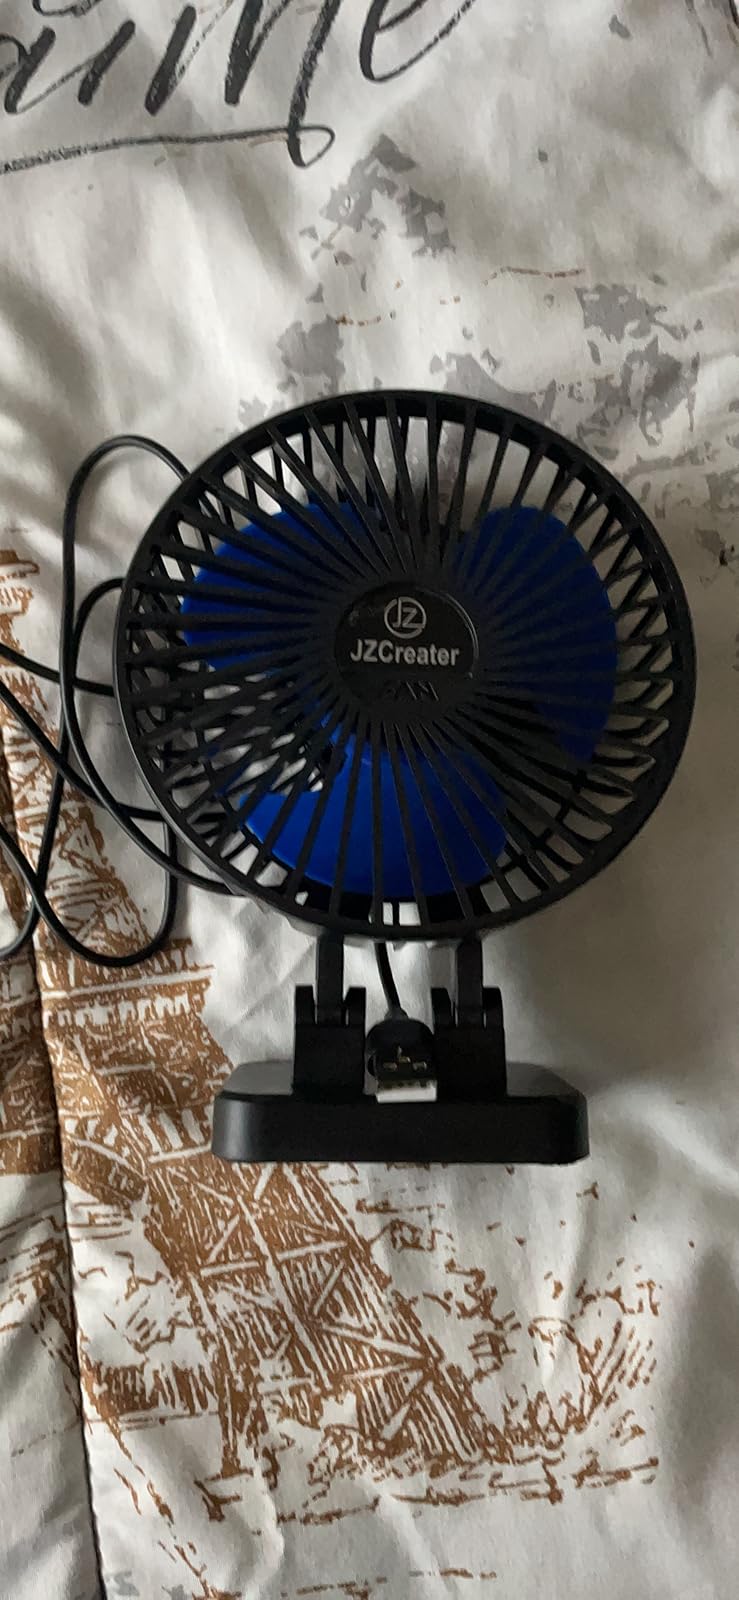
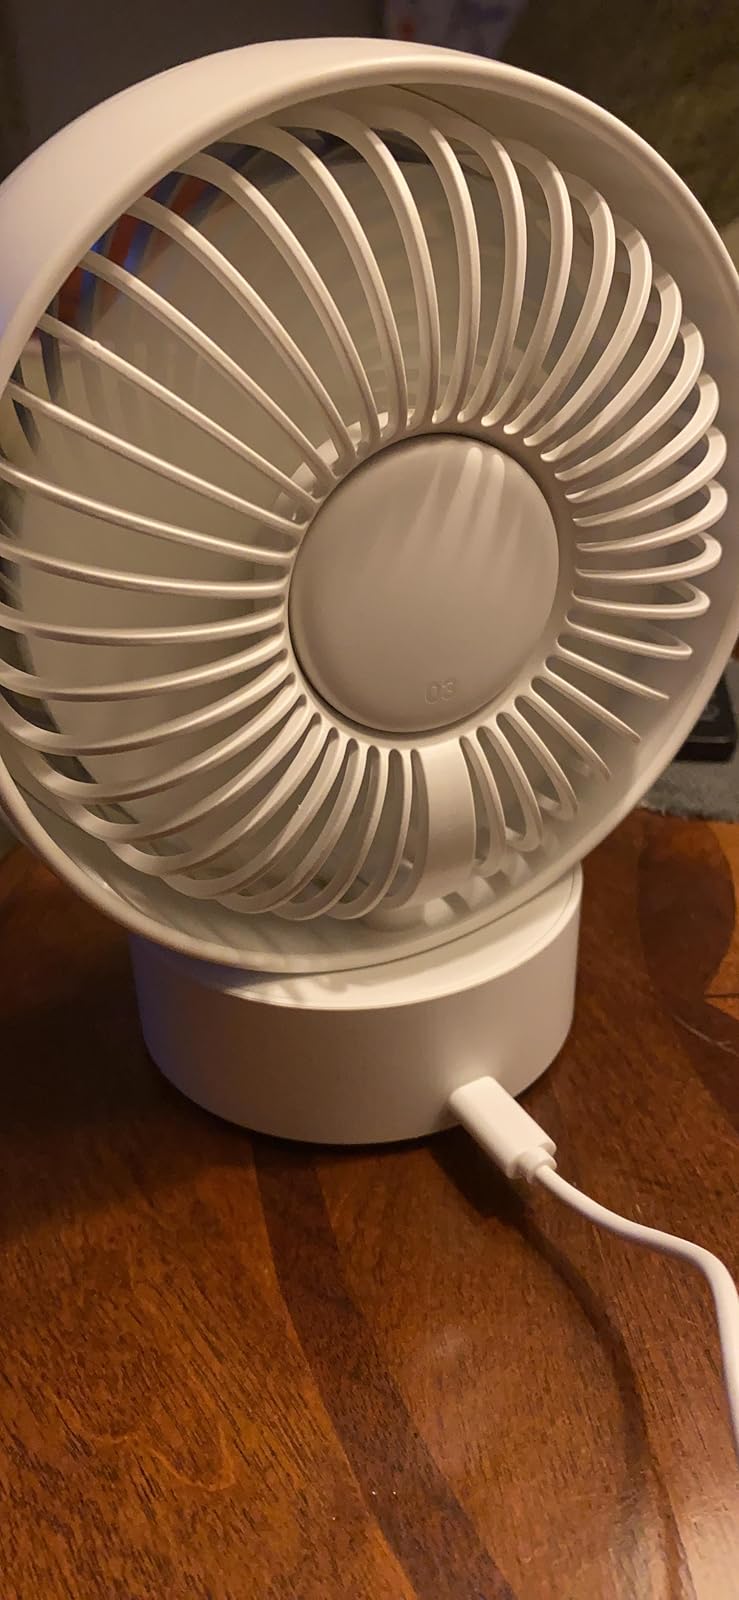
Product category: fan
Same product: no